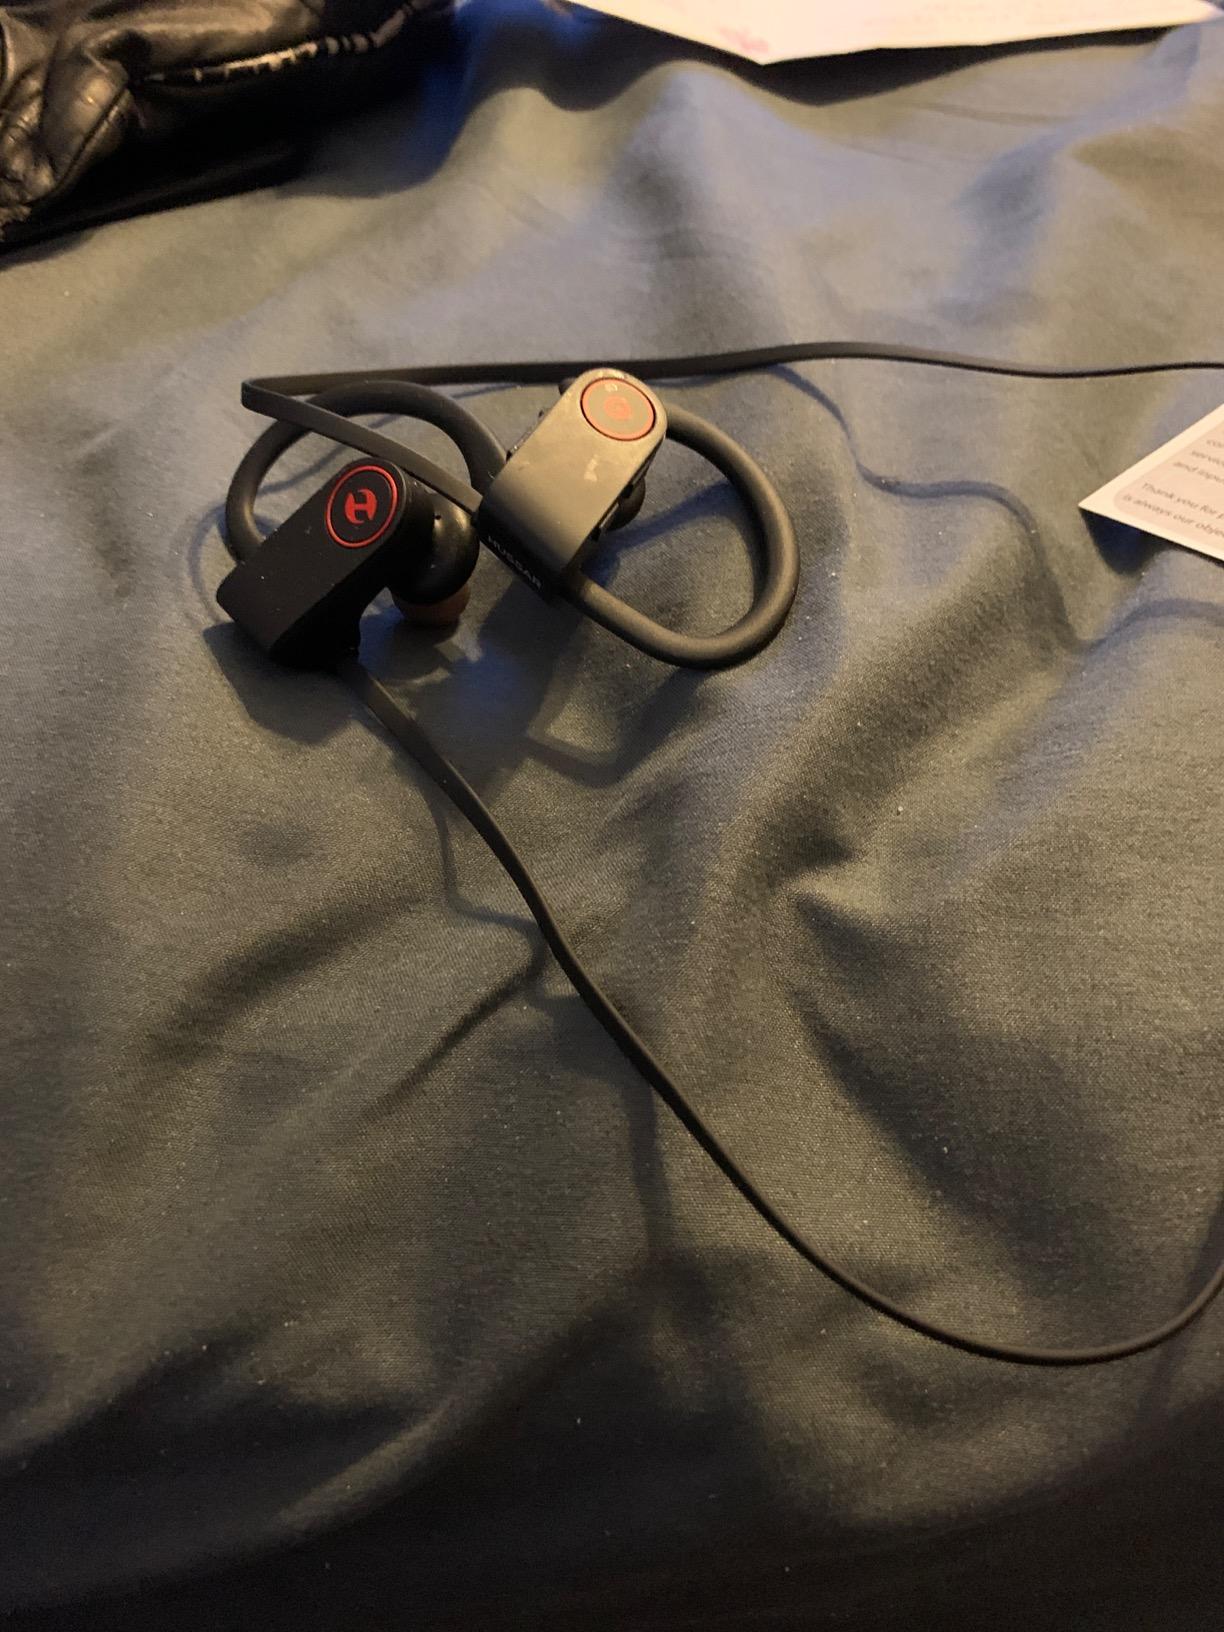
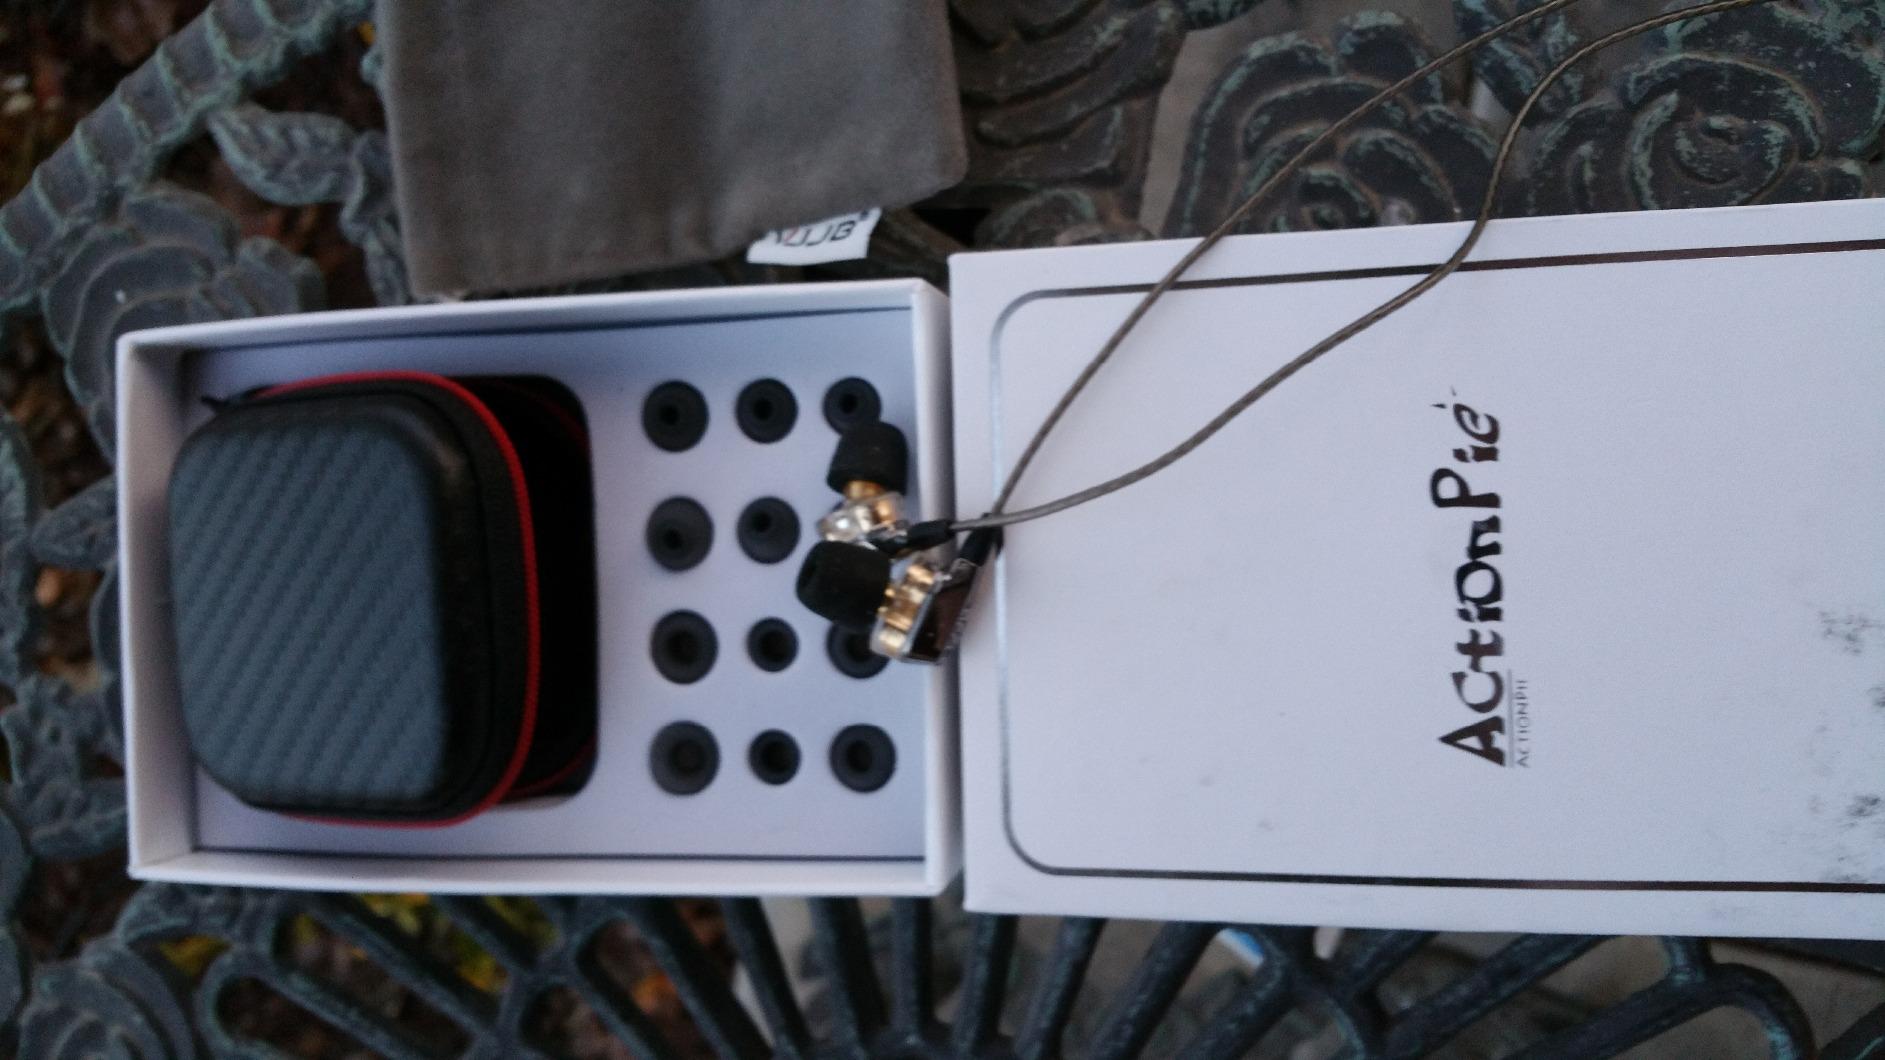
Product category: headphones
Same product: no